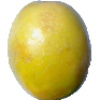
Label: maracuja